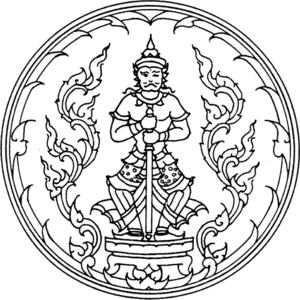
Udon Thani est une province de Thaïlande.